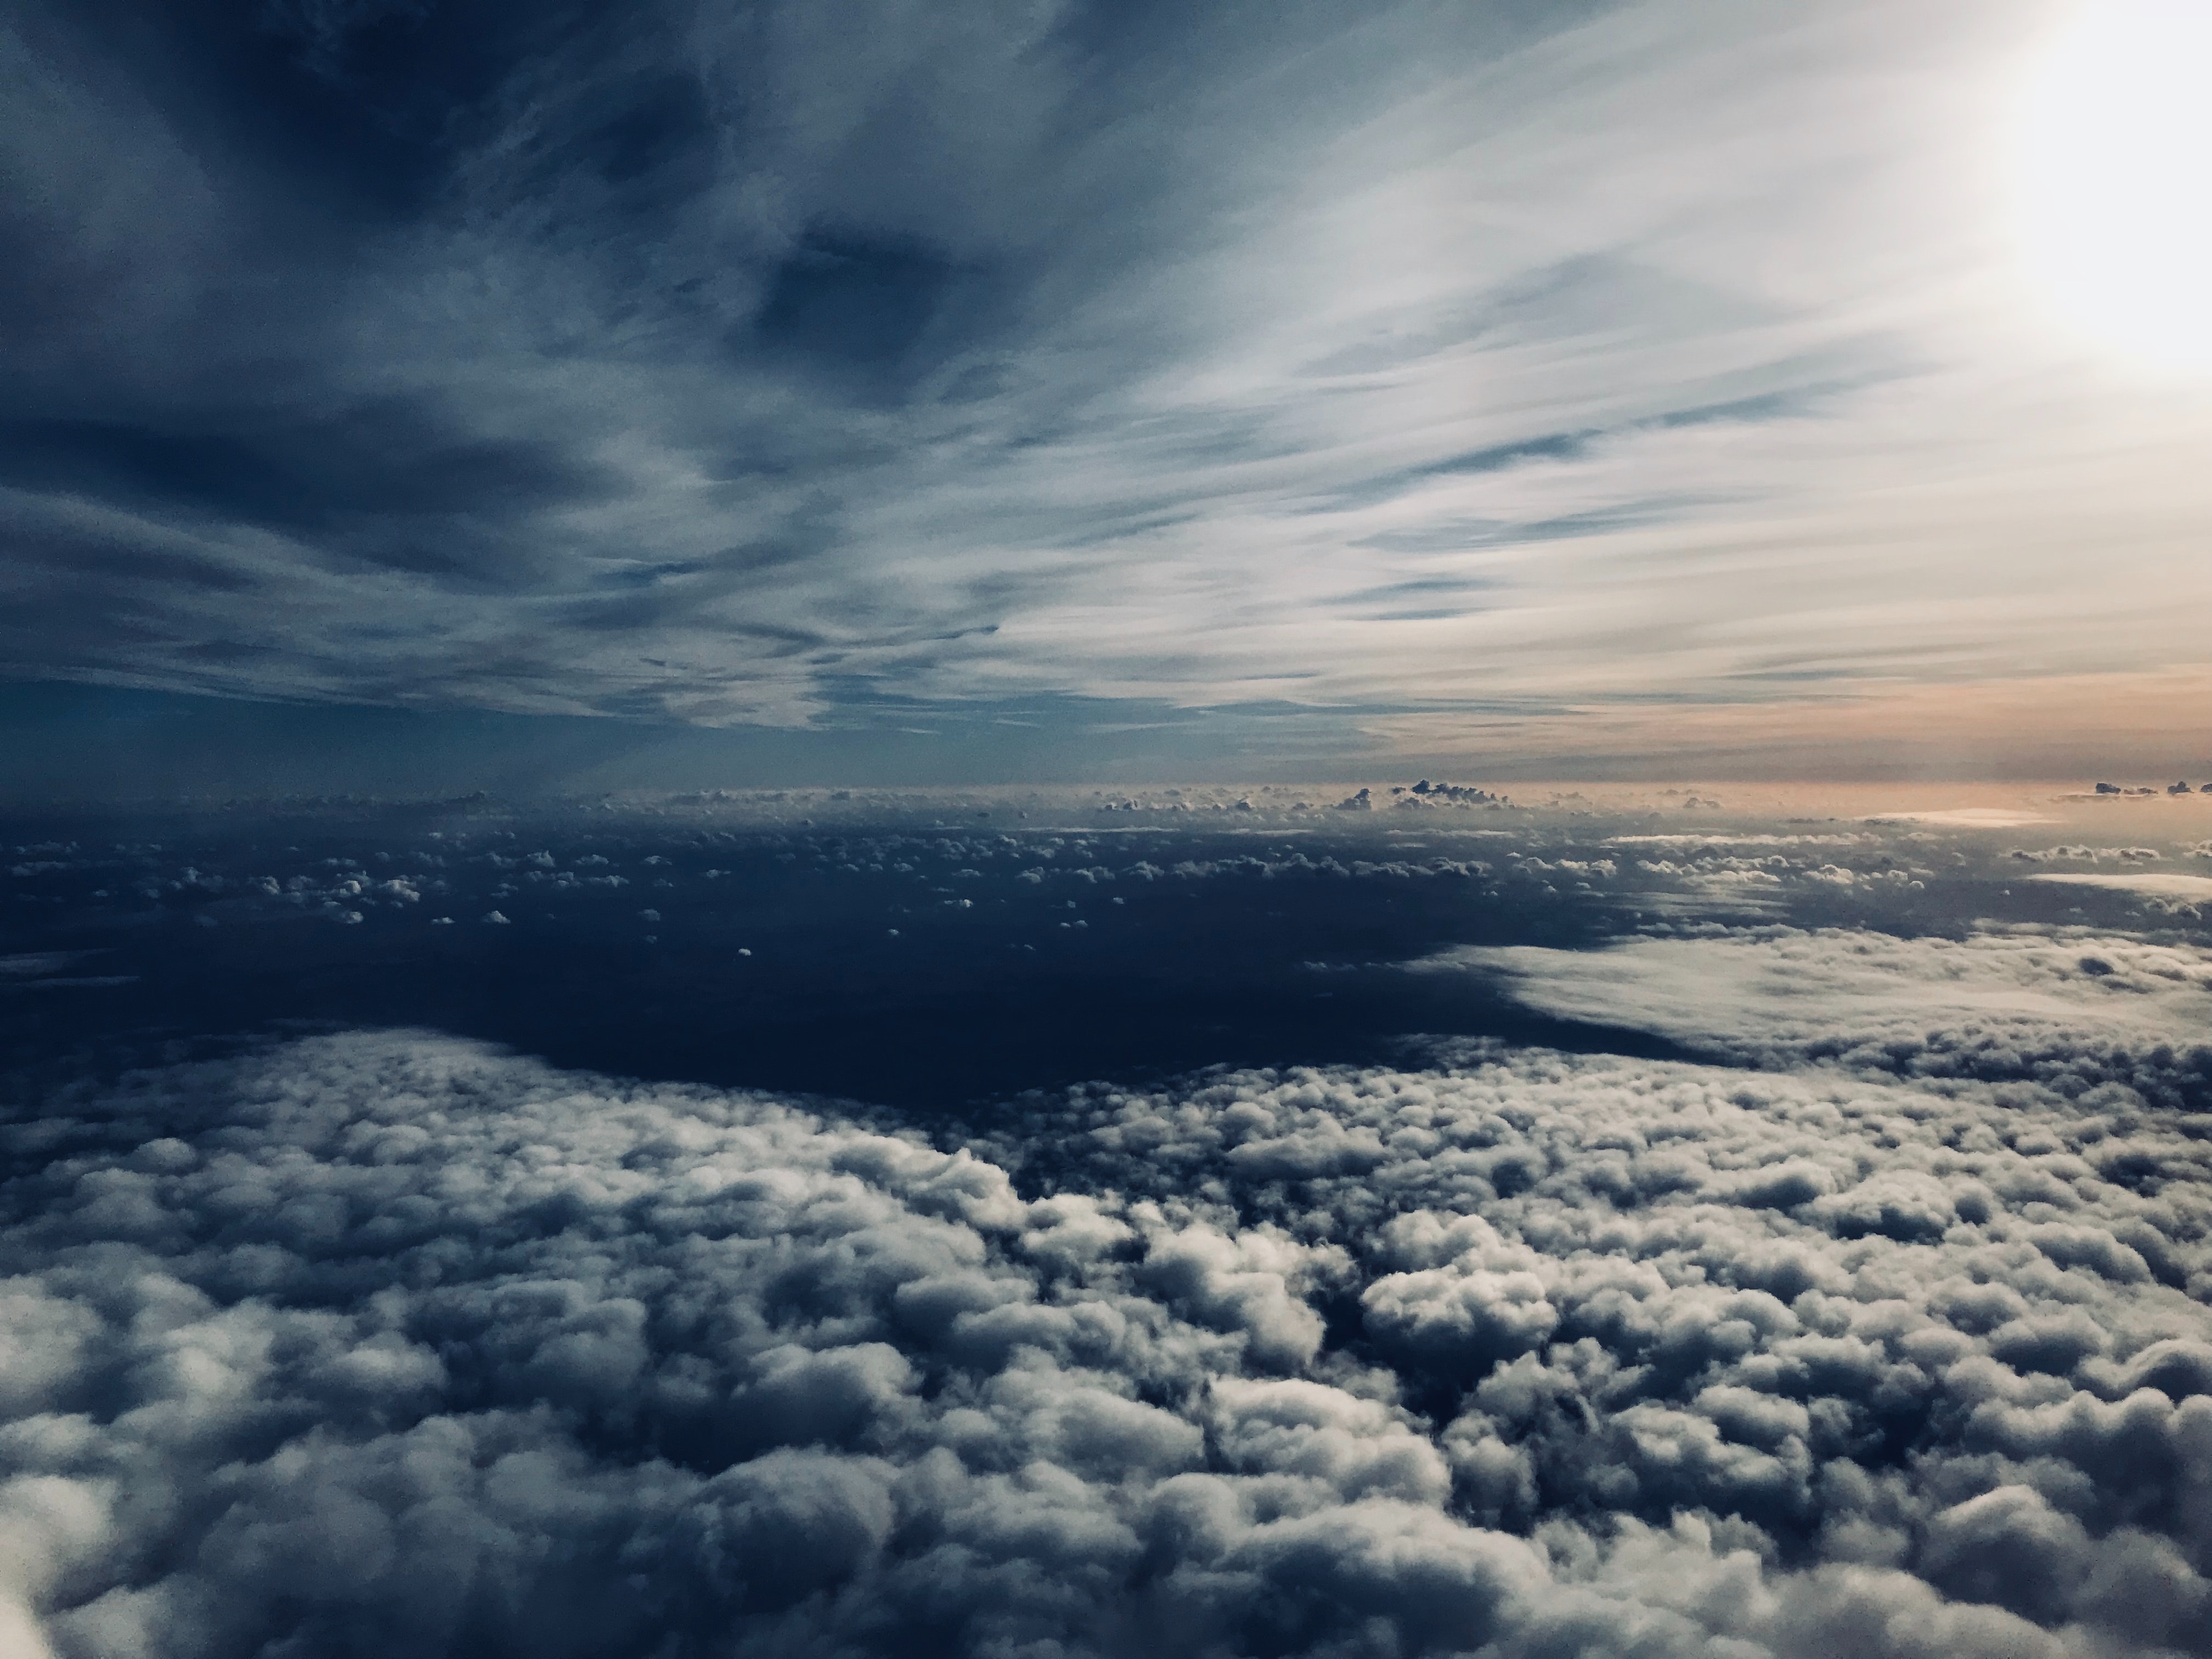
sky, cloud, atmosphere, horizon, daytime, natural landscape, atmospheric phenomenon, cumulus, meteorological phenomenon, mountain, earth, photography, sunlight, landscape, space, air travel, aerial photography, winter, geological phenomenon, ocean, world, mountain range, sea, summit, evening, arctic, wing